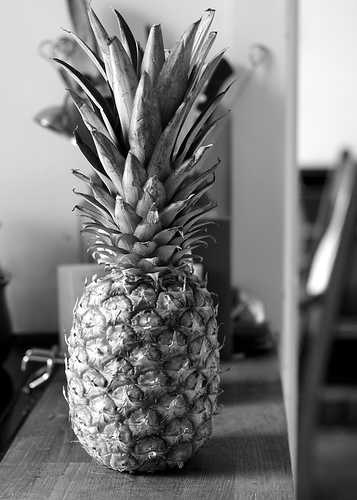
Label: Pineapple